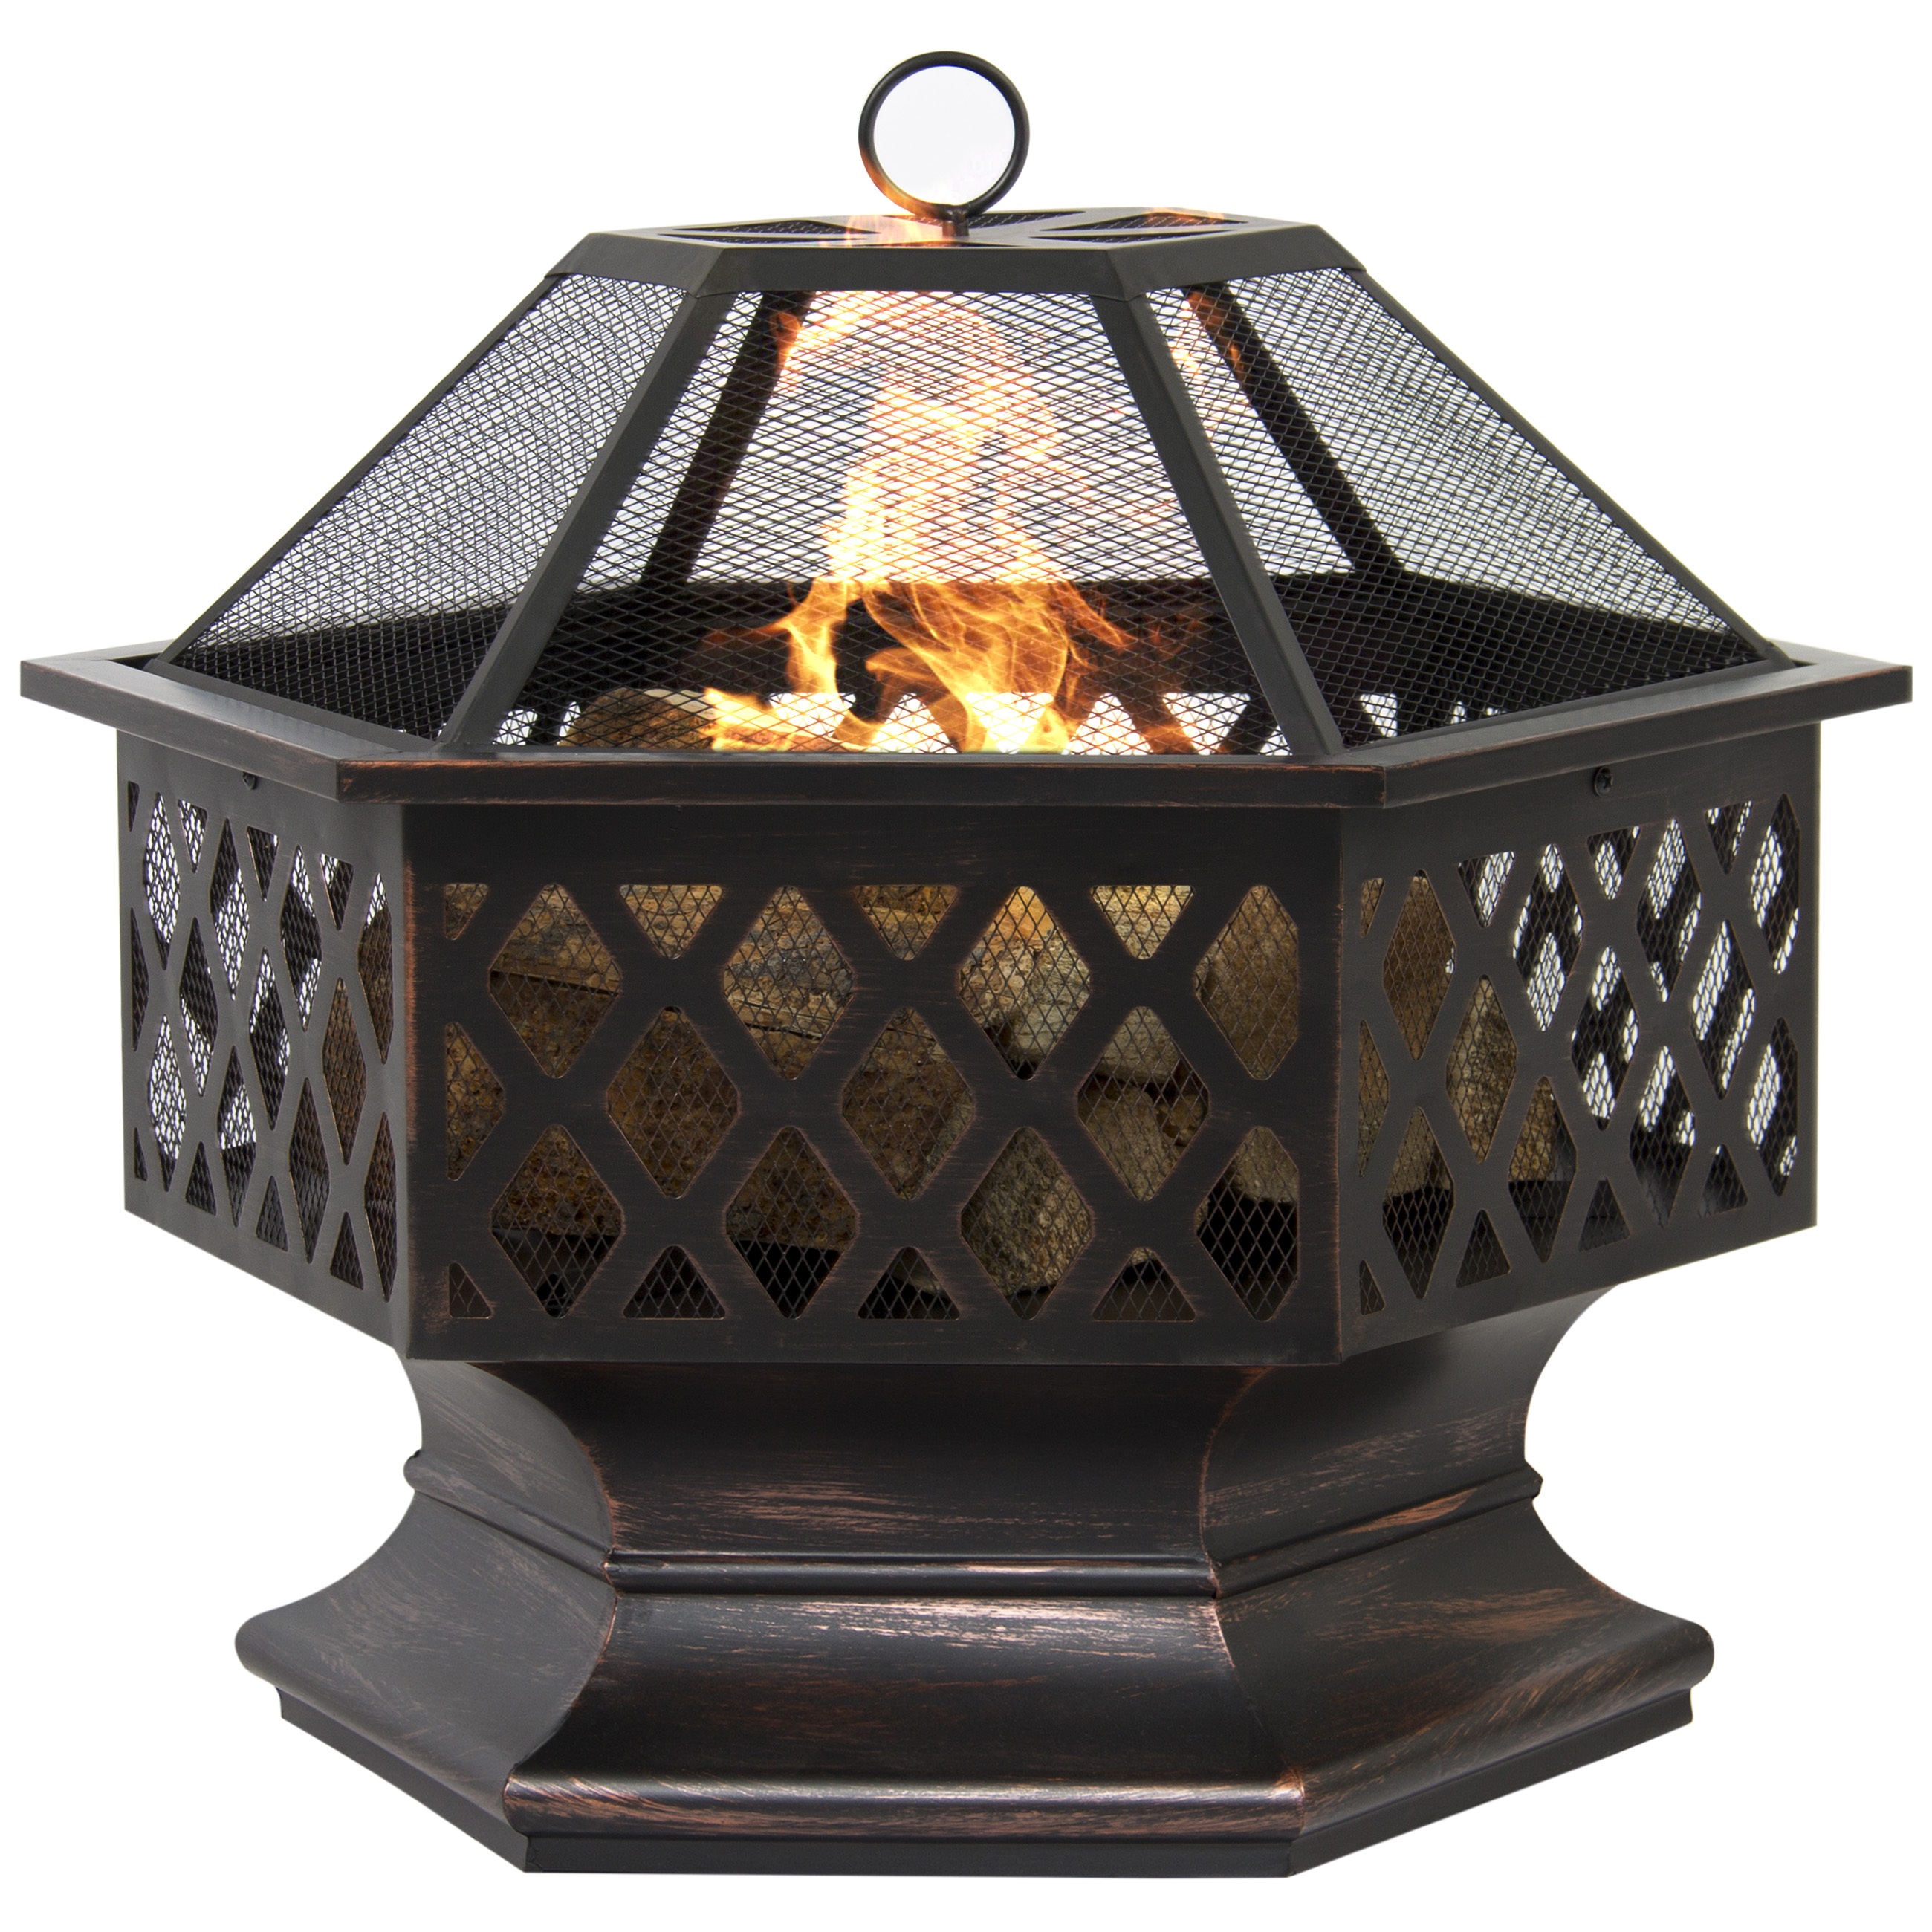
lighting, best outdoor fire pits, outdoor fire pits review, outdoor fire pits for sale